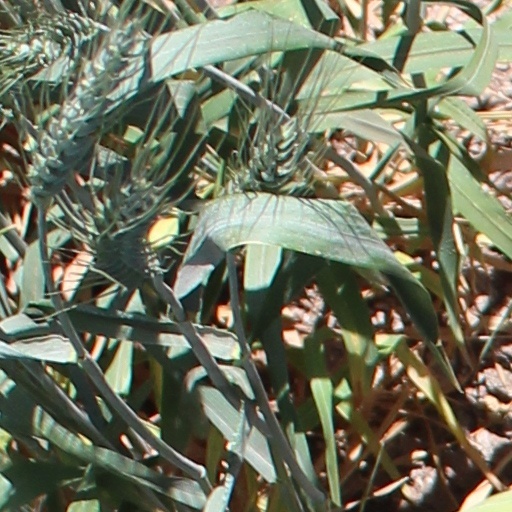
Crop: wheat